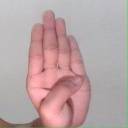
अक्षर: ब